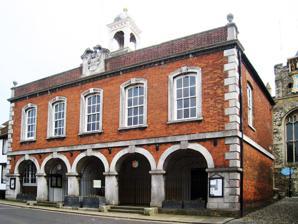
Building: Rye Town Hall, East Sussex
Country: United Kingdom
Year built: 1743
Municipal building in Rye, East Sussex, England Rye Town Hall Rye Town Hall Location Market Street, Rye Coordinates 50°57′01″N 0°44′03″E / 50.9503°N 0.7342°E / 50.9503; 0.7342 Built 1743 Architect Andrews Jelfe Architectural style(s) Neoclassical style Listed Building – Grade II* Official name The Town Hall Designated 12 October 1951 Reference no. 1251881 Shown in East Sussex Rye Town Hall is a municipal building in Market Street, Rye, East Sussex , England. The building, which is the meeting place of Rye Town Council, is a Grade II* listed building . History The first town hall was a medieval structure which was burnt down by French forces under the command of the Admiral of France, Jean de Vienne , in summer 1377 during the Hundred Years' War . A second structure was erected on the site in Market Street to accommodate the courts when they relocated from Rye Castle in the early fifteenth century. The current structure was designed by Andrews Jelfe in the neoclassical style , built in red brick with Portland stone dressings and was completed in 1743. The design involved a symmetrical main frontage with five bays facing onto Market Street; the ground floor was arcaded, so that markets could be held, with an assembly hall on the first floor. The openings on the ground floor incorporated architraves , keystones and wrought iron gates. On the first floor, there were five segmental sash windows with architraves and keystones and, at roof level, there was a parapet and a central panel which contained a carving of the borough coat of arms and was flanked by pilasters supporting a broken pediment . There was also a cupola in the centre of the roof. Internally, the principal room was the courtroom, which also served as a council chamber, on the first floor. Wooden boards, which recorded the names of mayors of Rye since the 13th century, were also installed in the council chamber. A small museum store was established in the attic: items collected included a gibbet cage which was used to display the hanged body of the murderer John Breads in 1742, and a pillory which was last used to punish a local publican, who had assisted the escape of the French General Armand Philippon , in 1813 during the Napoleonic Wars . The two left hand openings on the ground floor were infilled, sometime after 1825, to form a magistrates' room. In January 1929, the town hall was the venue for the Board of Trade inquiry into the loss of the lifeboat , Mary Stanford , which had capsized with the loss of 15 people two months earlier. The building continued to serve as the headquarters of Rye Borough Council for much of the 20th century, but ceased to be the local seat of government when the enlarged Rother District Council was formed in 1974. The building, instead  became the offices and meeting place of Rye Town Council. On 15 October 1990, the singer, Paul McCartney and his wife, Linda , led a march from the town hall to Rye Memorial Hospital as part of a campaign, which was ultimately successful, to save the hospital from closure. The building continued to be used as a magistrates' court until 1992. A nativity scene, created by the local animator and cartoonist , John Ryan , and intended to re-create the Adoration of the Magi by Gentile da Fabriano , was first unveiled in the right hand opening on the ground floor in December 1996, and then subsequently re-unveiled annually in December each year. Works of art in the town hall included a portrait by Charles Jervas of the local member of parliament , Phillips Gybbon . See also Grade II* listed buildings in Rother References